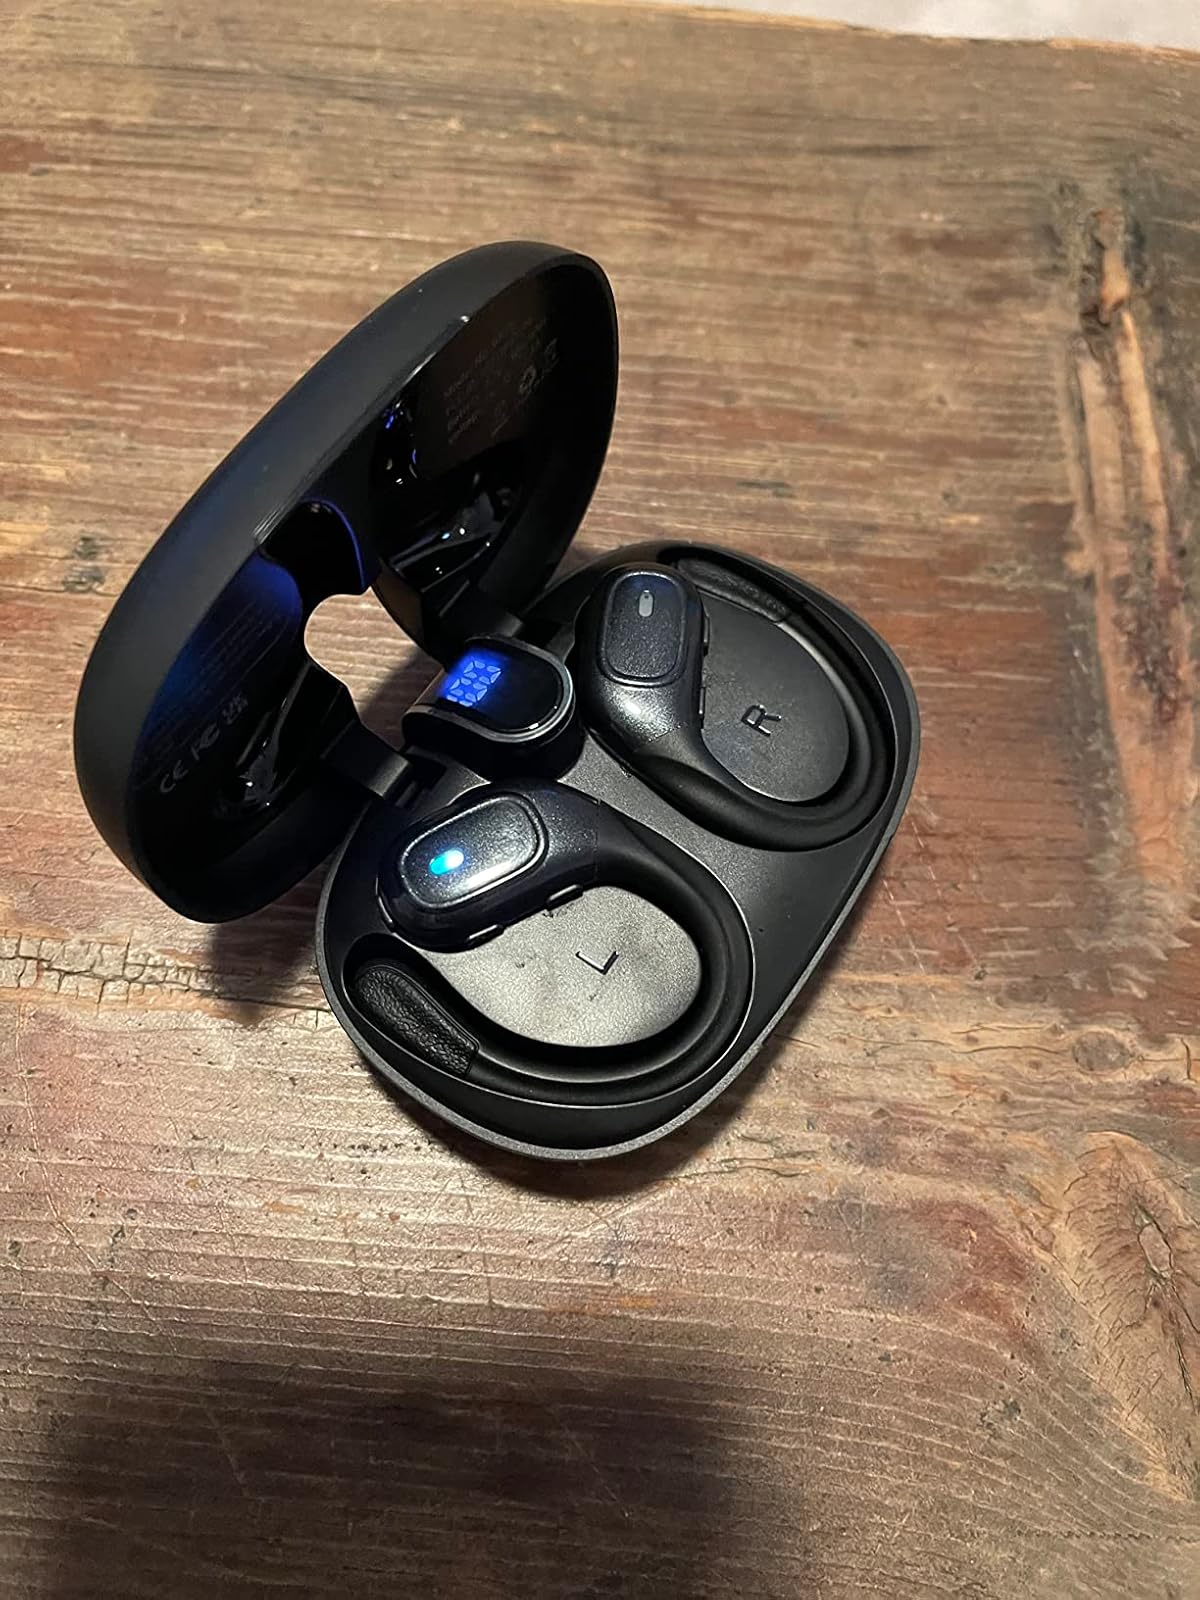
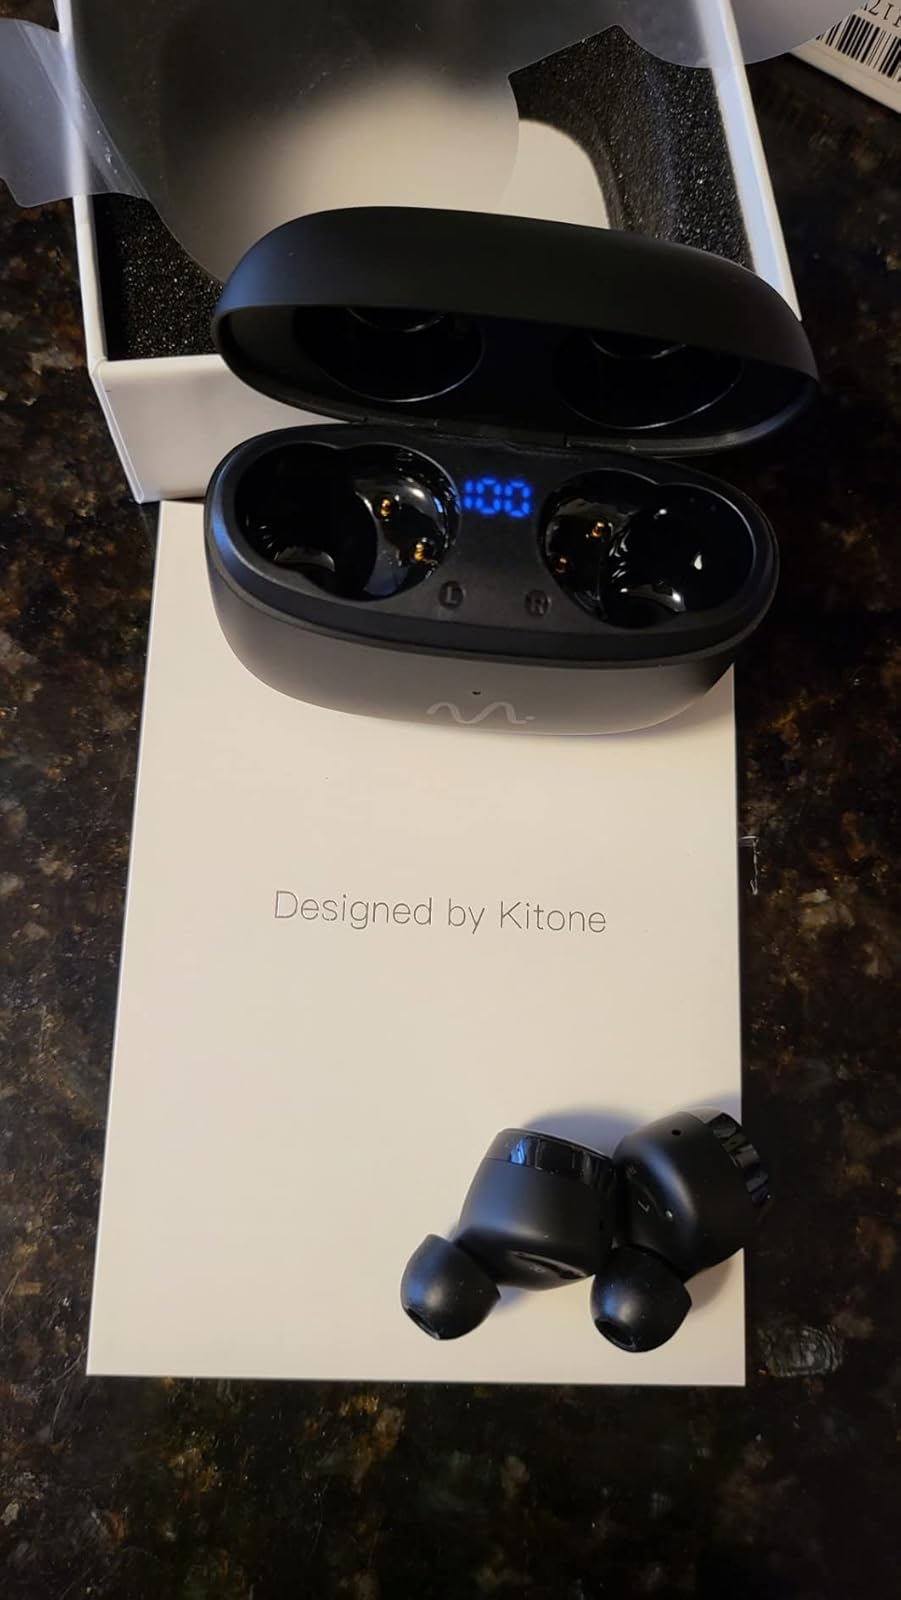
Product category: earbuds
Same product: no